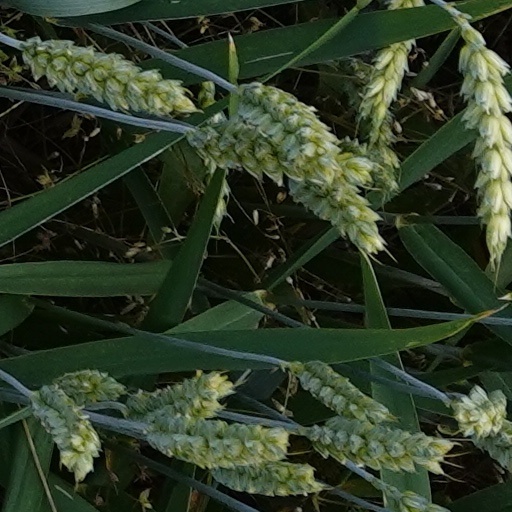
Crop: wheat